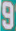
Number: 9